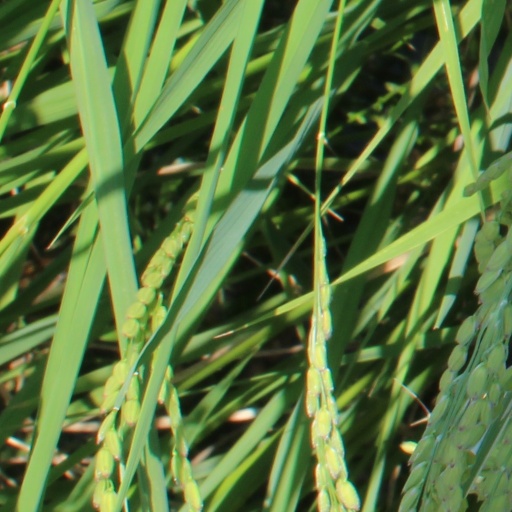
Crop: rice